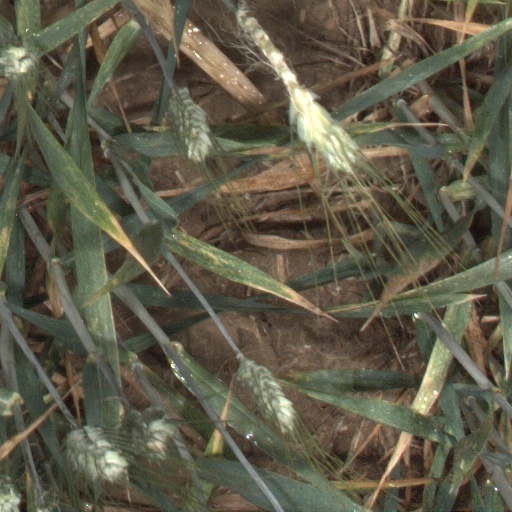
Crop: wheat